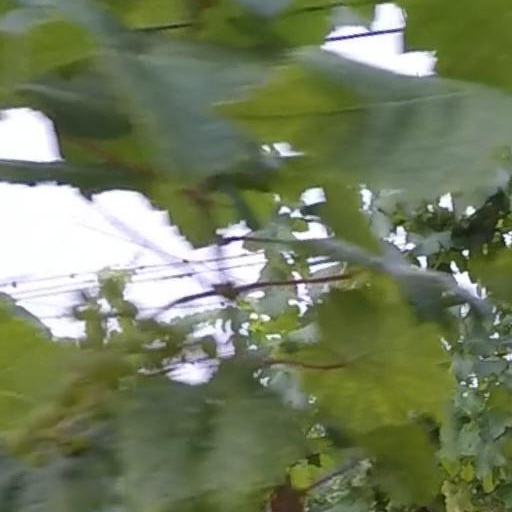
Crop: grape